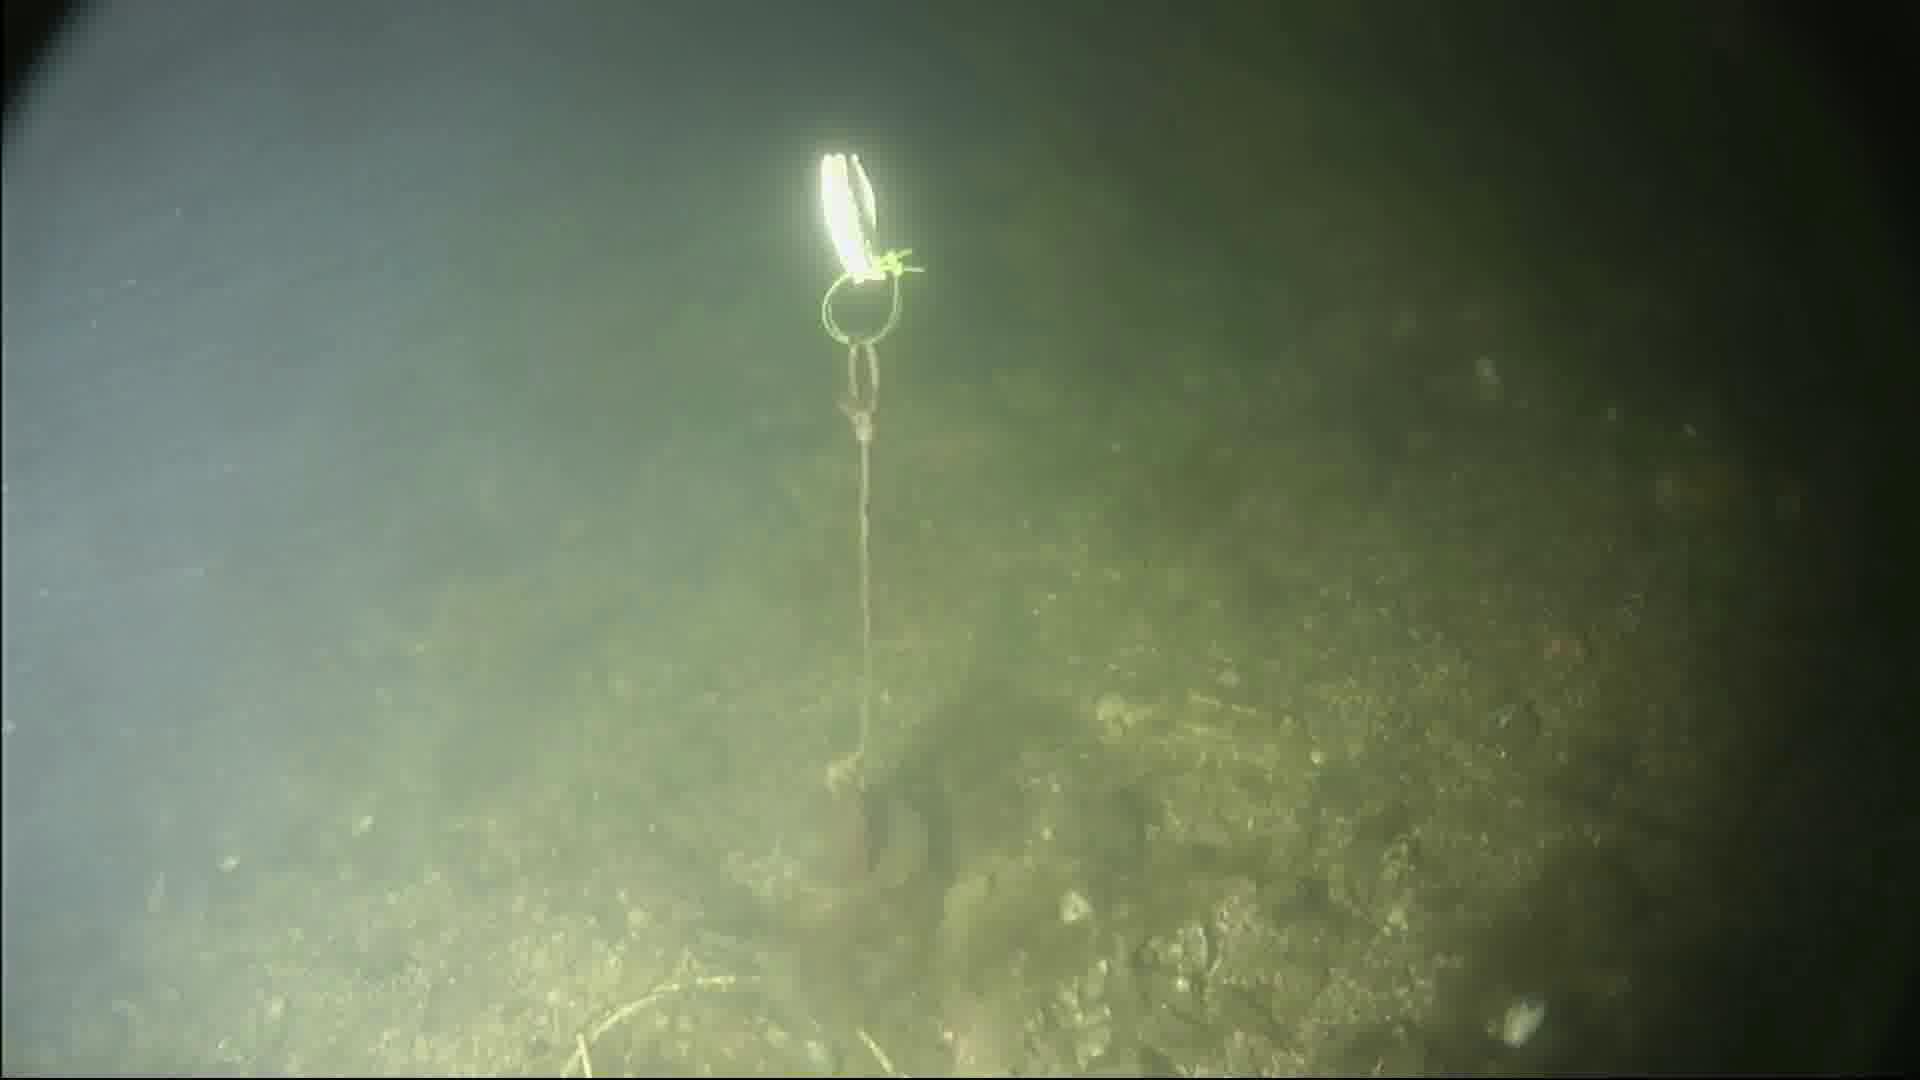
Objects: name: fish
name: crab